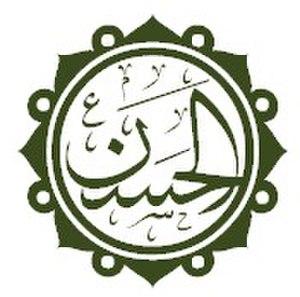
Les Douze imams sont pour les chiites duodécimains, les successeurs spirituels et politiques après la mort du prophète de l'islam, Mahomet. Les alévis croient également aux Douze imams, mais sont considérés par le courant majoritaire des duodécimains comme une branche hétérodoxe à l'islam chiite. C'est également le cas des alaouites.
Les Quatorze Infaillibles, d'après les chiites duodécimains, sont Mahomet, sa fille Fatima et Les Douze Imams. Selon les chiites duodécimains les Quatorze Infaillibles sont libres de l’erreur et du péché. L’Allameh Tabatabaï affirme que « la pureté ou la pureté immaculée » est un état de fait chez un être humain infaillible qui le protège de ce qui n’est pas autorisé.